Hugh Martin-Leake

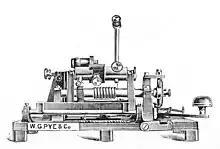
Microtome developed by Leake, c. 1901

Martin-Leake was the Principal of Cawnpore Agricultural College from 1915 to 1919. During the First World War, he also served as a captain in the 7th UP Horse IDF.